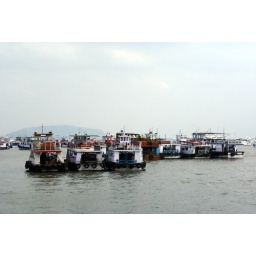
Shot of boats in the water in Mumbai